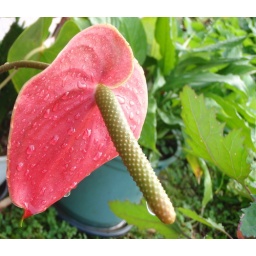
raindrops in red flower